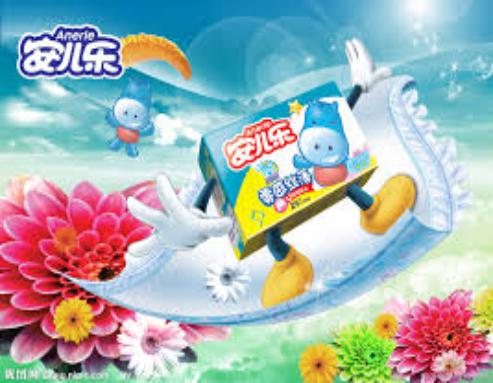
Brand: anerle
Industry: Necessities